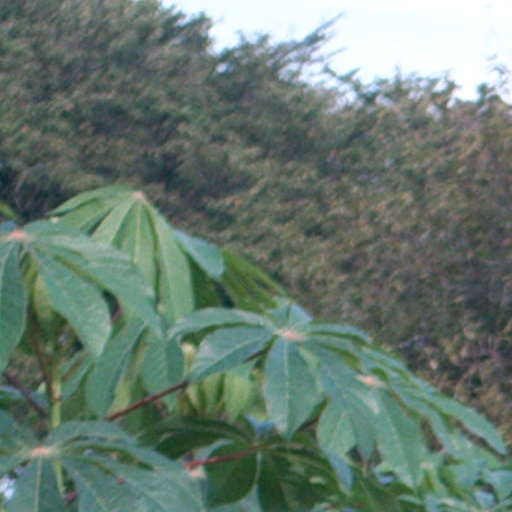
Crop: cassava